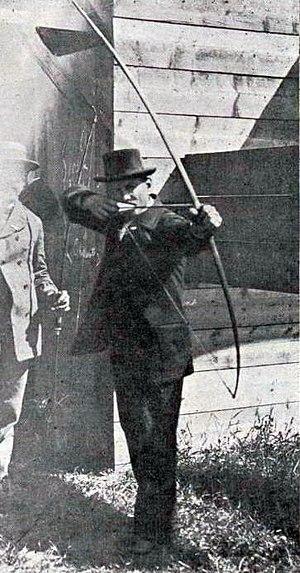
Les Jeux olympiques de 1900, officiellement nommés Jeux de la IIᵉ olympiade, sont la deuxième édition des Jeux olympiques modernes. Ils ont lieu à Paris en France du 14 mai au 28 octobre 1900 dans le cadre de l'Exposition universelle. La décision d'organiser les Jeux de 1900 à Paris est prise lors du Iᵉʳ congrès olympique qui a lieu en 1894. Une concurrence se développe après les Jeux de 1896 entre d'un côté Pierre de Coubertin, président du Comité international olympique, qui veut organiser les Jeux de la IIᵉ olympiade à Paris mais qui ne réussit pas à mettre en route son projet, et de l'autre Alfred Picard, commissaire général de l'Exposition universelle, qui veut organiser des « concours internationaux d'exercices physiques et de sports ». L'instance dirigeant alors le sport en France, l'Union des sociétés françaises de sports athlétiques, penche finalement en novembre 1898 pour les concours de l'Exposition plutôt que pour les Jeux de Coubertin. Ce dernier est alors obligé au printemps 1899 d'accepter le compromis que suggère l'USFSA : « Les concours de l'Exposition tiennent lieu de Jeux olympiques pour 1900 et comptent comme équivalent de la deuxième olympiade.